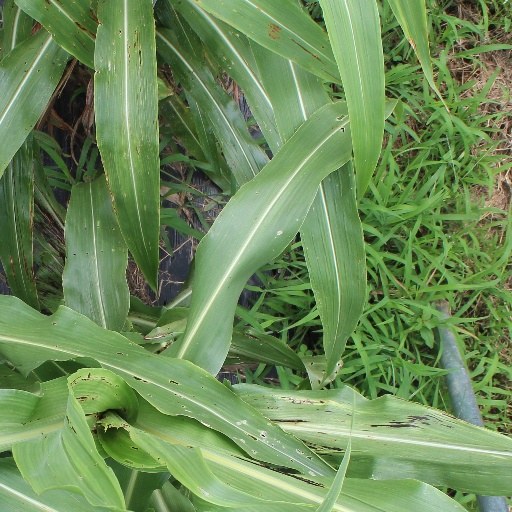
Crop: sorghum